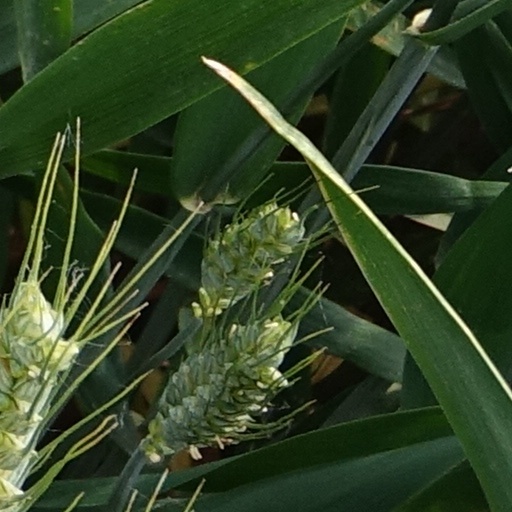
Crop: wheat